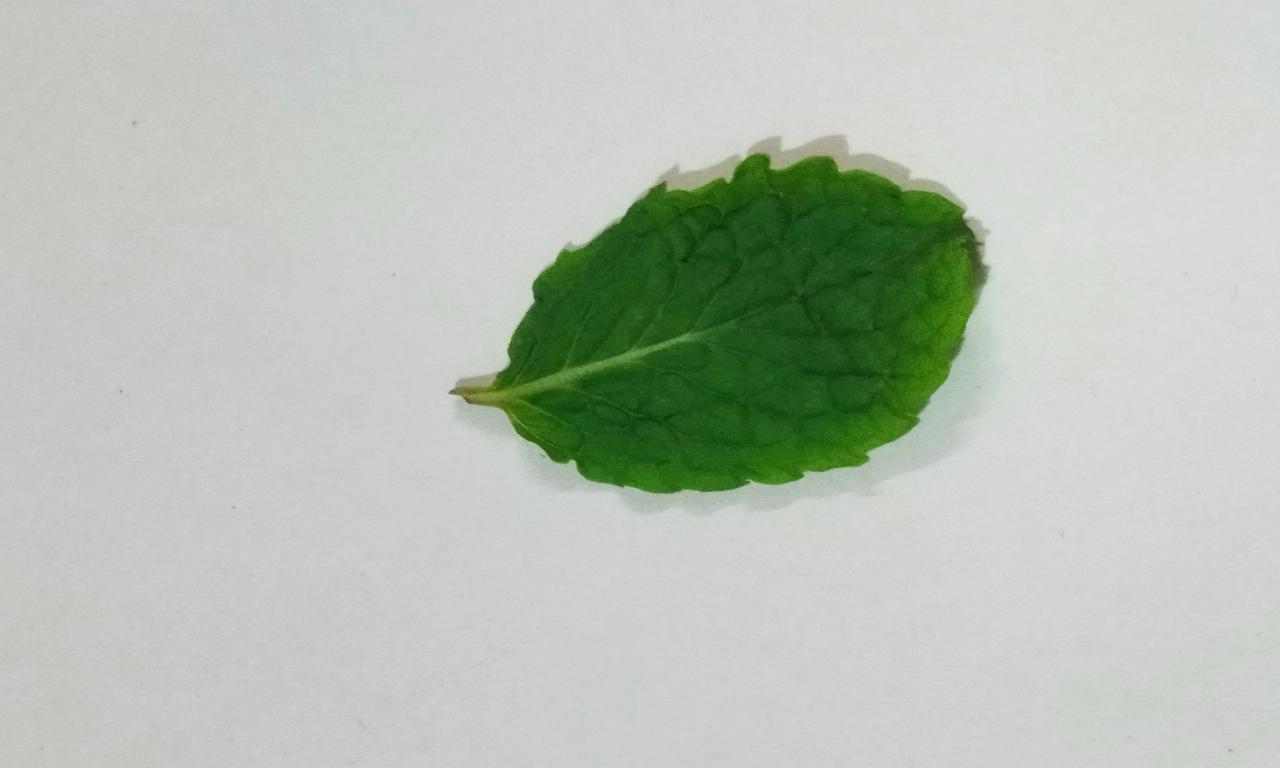
Label: Fresh